Rabbi

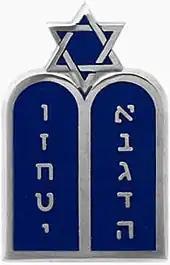
Jewish chaplain insignia, U.S. Air Force

A rabbi is a spiritual leader or religious teacher in Judaism. One becomes a rabbi by being ordained by another rabbi—known as "semikha"—following a course of study of Jewish history and texts such as the Talmud. The basic form of the rabbi developed in the Pharisaic (167 BCE–73 CE) and Talmudic (70–640 CE) eras, when learned teachers assembled to codify Judaism's written and oral laws. The title "rabbi" was first used in the first century CE. In more recent centuries, the duties of a rabbi became increasingly influenced by the duties of the Protestant Christian minister, hence the title "pulpit rabbis." Further, in 19th-century Germany and the United States, rabbinic activities such as sermons, pastoral counseling, and representing the community to the outside all increased in importance.